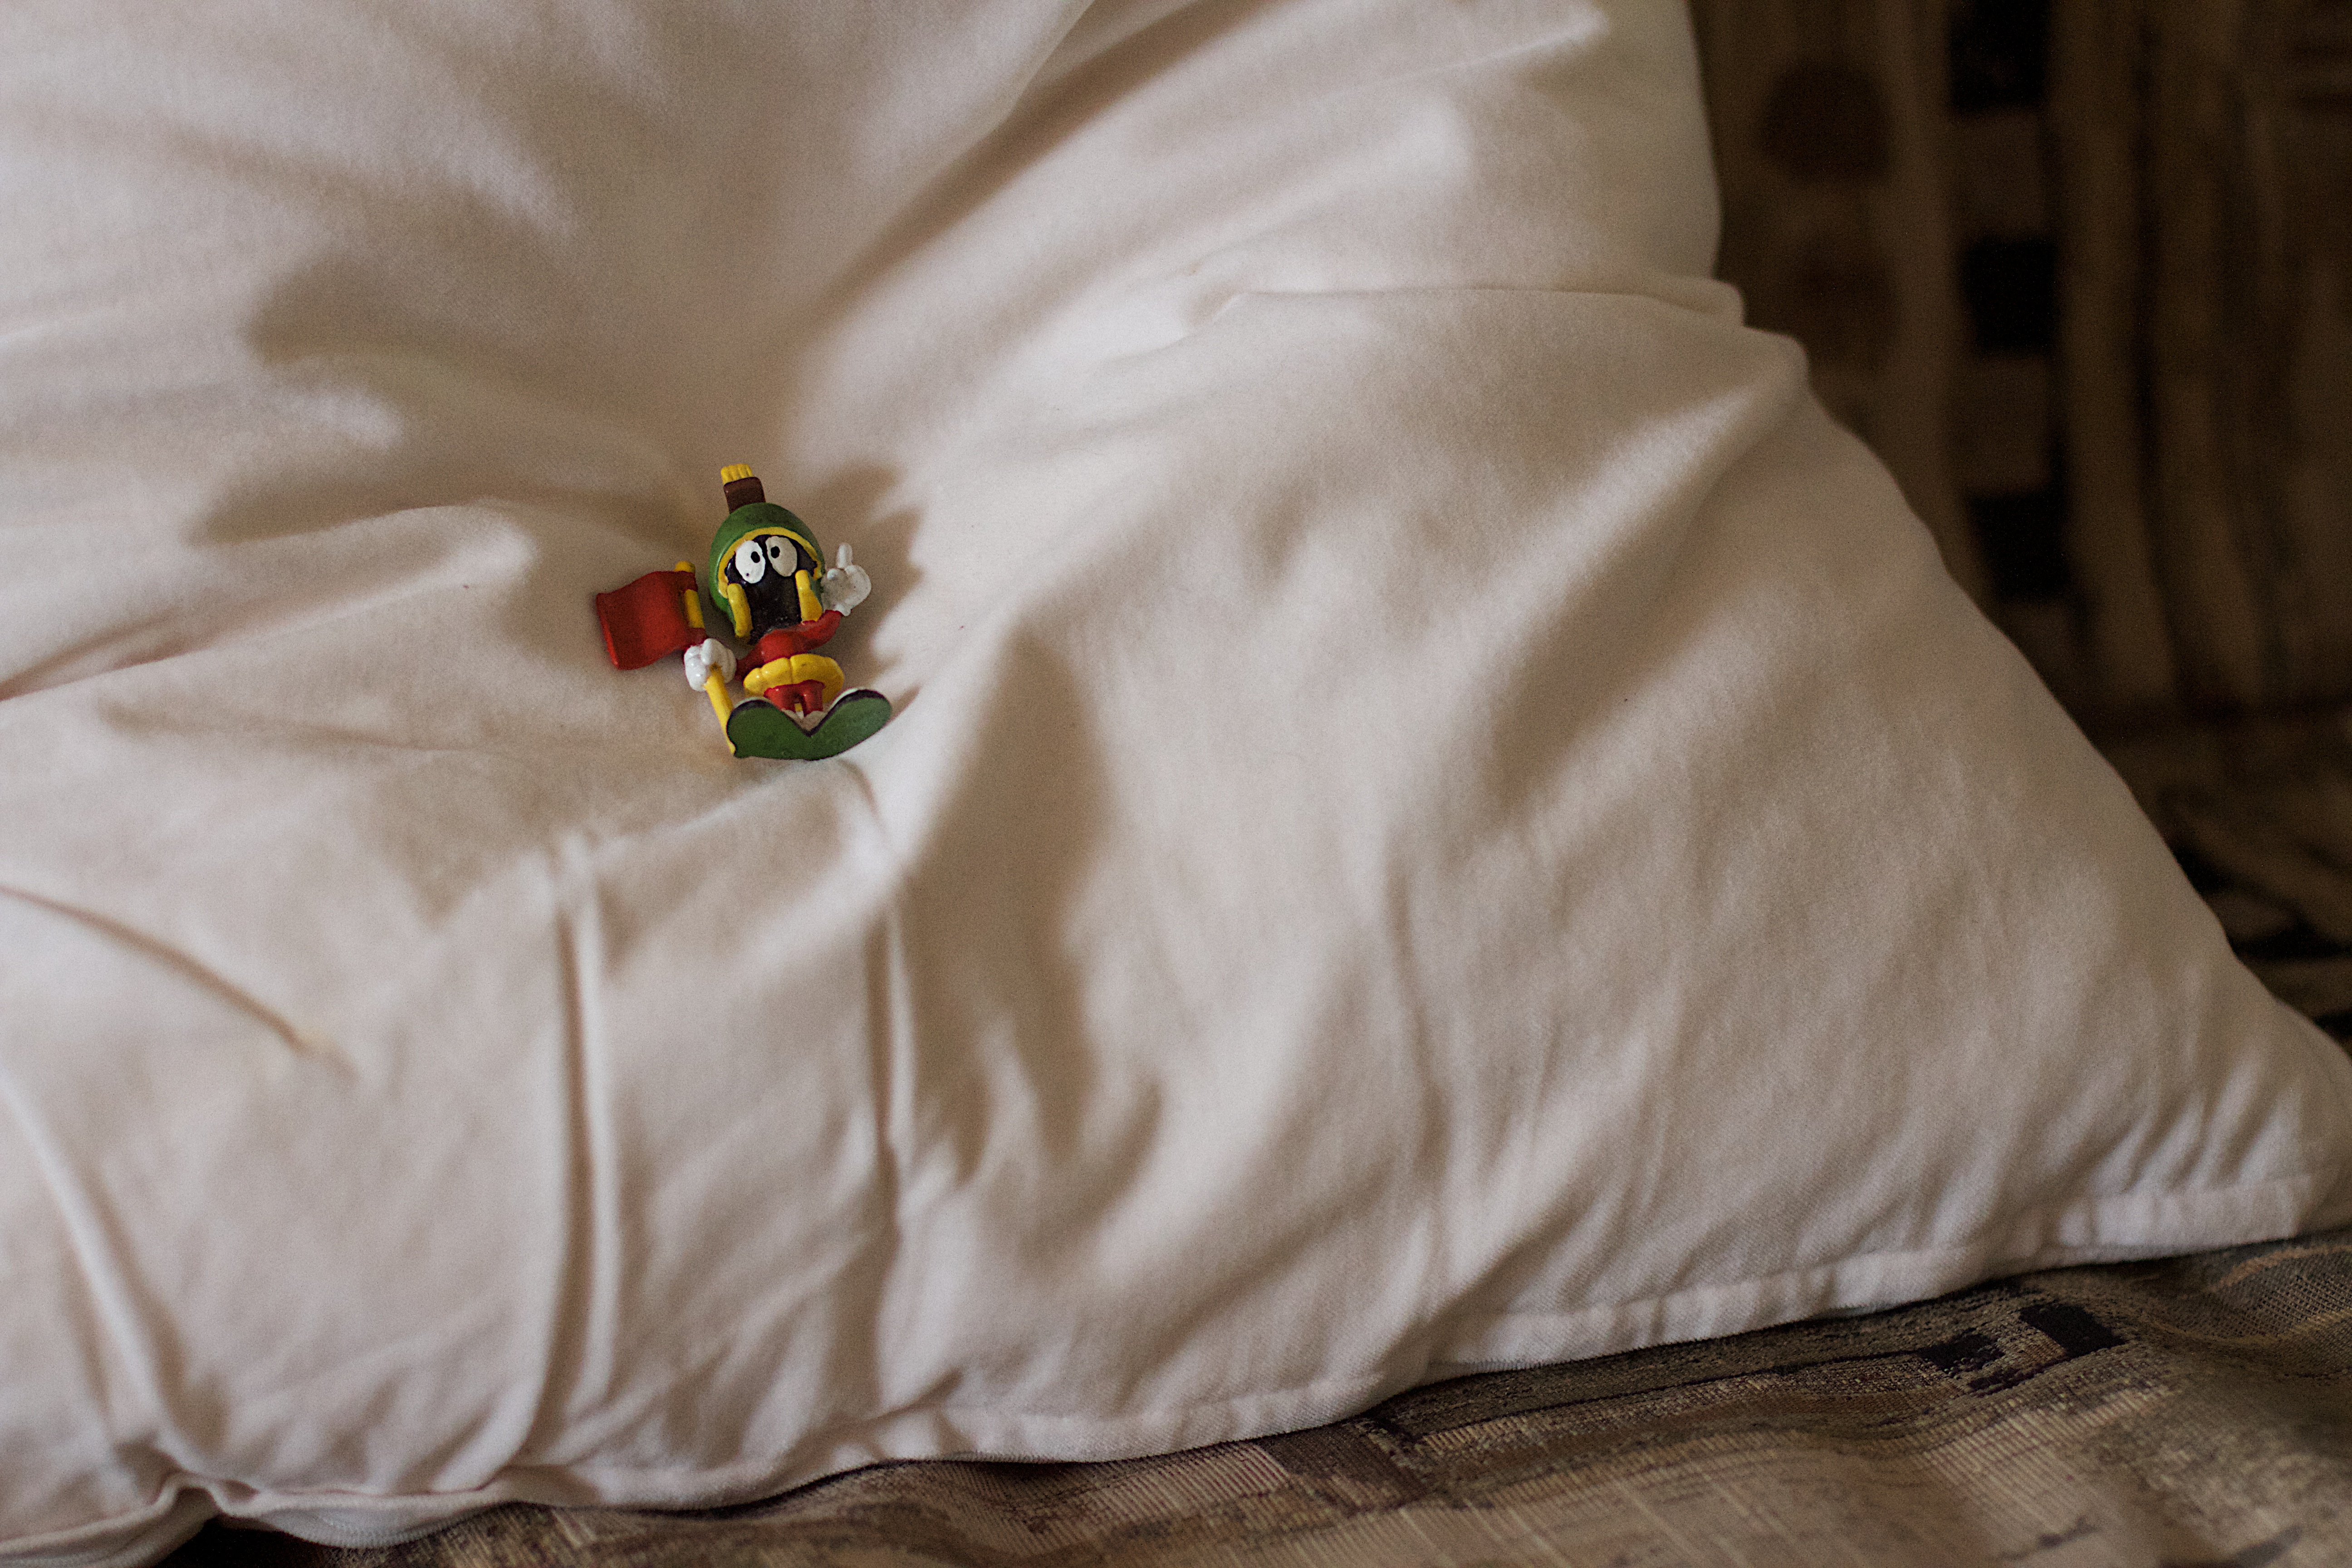
white, flower, furniture, material, textile, dress, marvinmartian